Jean-François Gardeil

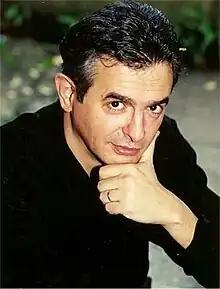

Jean-François Gardeil is a French baritone and theatre director. He is also the founder and artistic director of the "Chants de Garonne".